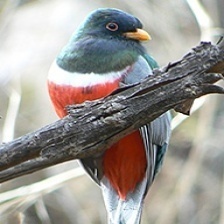
Species: ELEGANT TROGON
Scientific name: TROGON ELEGANS